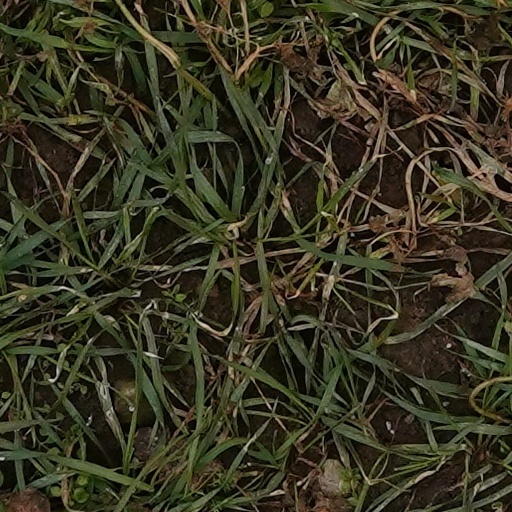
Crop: wheat